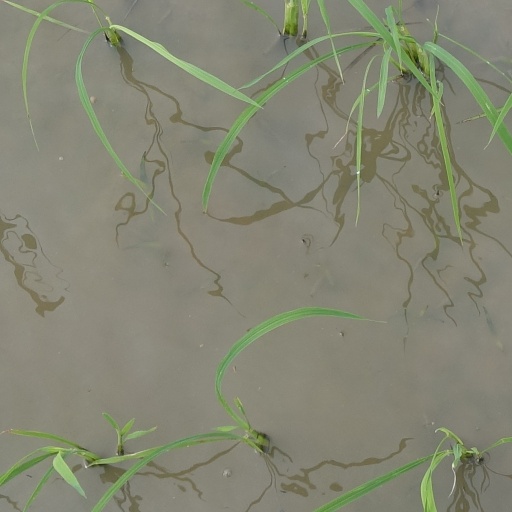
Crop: rice